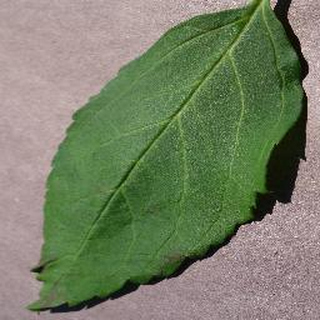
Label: healthy_cherry